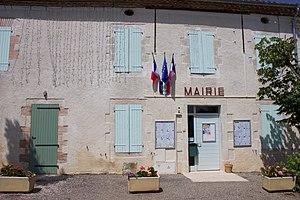
Saint-Antonin (Gers)